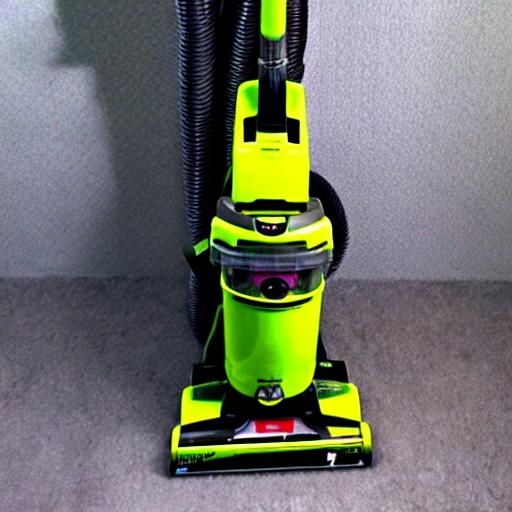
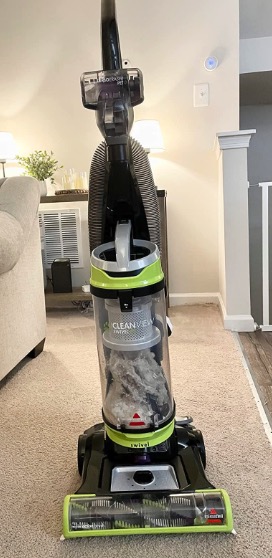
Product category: items_vacuum
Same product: no